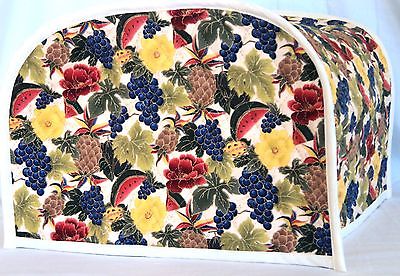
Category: toaster